Answer in natural language. Considering the relative positions, where is Doorway with respect to brown colour dresser? Choose between the following options: right or left
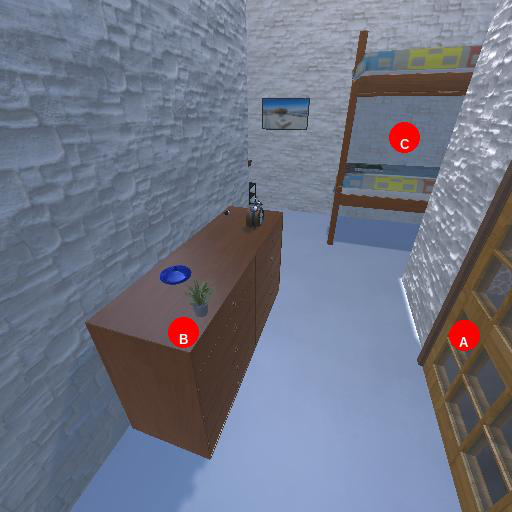
<answer>right</answer>